Bud Leavitt Jr.

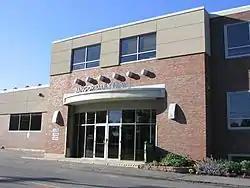
The "Bangor Daily News" office, where Leavitt worked.

Ralph W. "Bud" Leavitt Jr. (January 13, 1917 – December 20, 1994) was a Maine newspaperman who was executive sports editor of the "Bangor Daily News", and a longtime outdoor columnist recognized statewide. In addition to his writing, Leavitt hosted one of Maine's earliest television shows, which was devoted to fishing, hunting and the out-of-doors. Leavitt's stature within the state was such that columnist Roy Blount Jr. wrote of the Maine sportswriter that he "fishes with Ted Williams and Red Smith – or, rather, they trout-fish with him." An early conservationist and son of a paper mill union leader, Leavitt urged the state of Maine to acquire lands for public use; one such preserve is today named for the sportswriter and television personality.